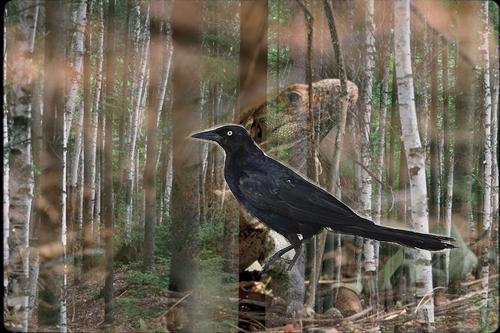
Bird species: Boat_tailed_Grackle
Bird type: landbird
Background: land